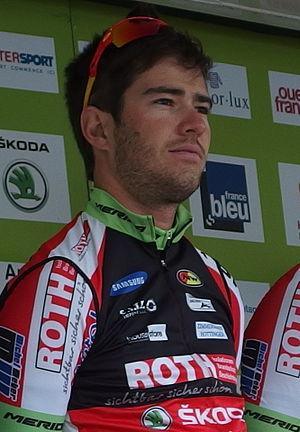
Tour de Bretagne 2015 - Présentation des équipes au départ de la troisième étape à Baud - Équipe Roth-Škoda Depicted person: Nico Brüngger